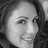
Emotion: happy